Great Basin Desert

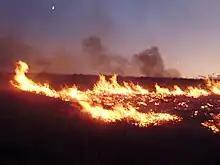
Lightning-sparked wildfires are common occurrences in the Great Basin desert.

Hills, alluvial fans, and low mountains comprise the Lahontan sagebrush slopes ecoregion. These areas are rock controlled and their soils lack the fine lacustrine sediments that are found in lower parts of the Lahontan Basin. Because moisture increases and alkalinity decreases with elevation, the shrub community grades from the greasewood-shadscale community on the basin floor, to a shrub community dominated by Wyoming big sagebrush and the endemic Lahontan sagebrush at higher elevations. Understory grasses increase the productivity towards the northeast, outside the rain shadow influence of the Sierra Nevada. The low hills and mountains of the Lahontan Basin experience frequent summer lightning and fire. The introduced cheatgrass tends to replace the shrub community and provides fuel for recurrent fires.